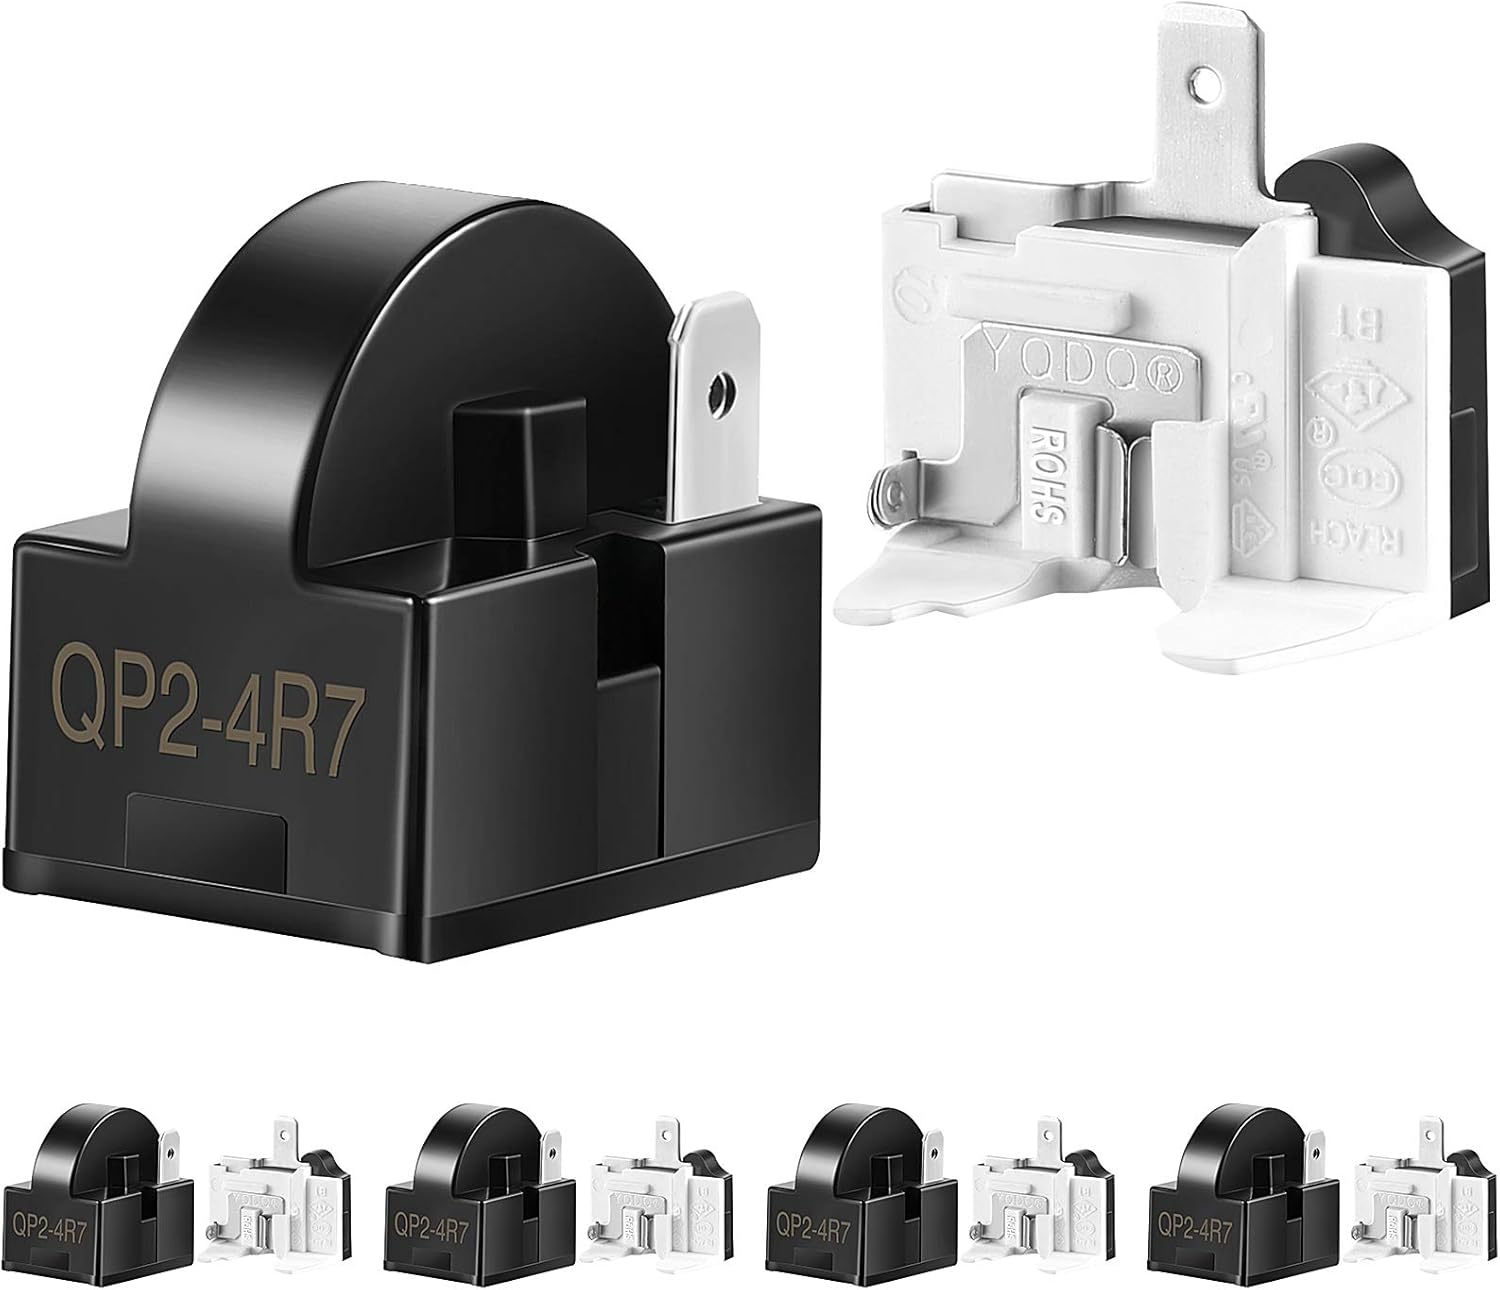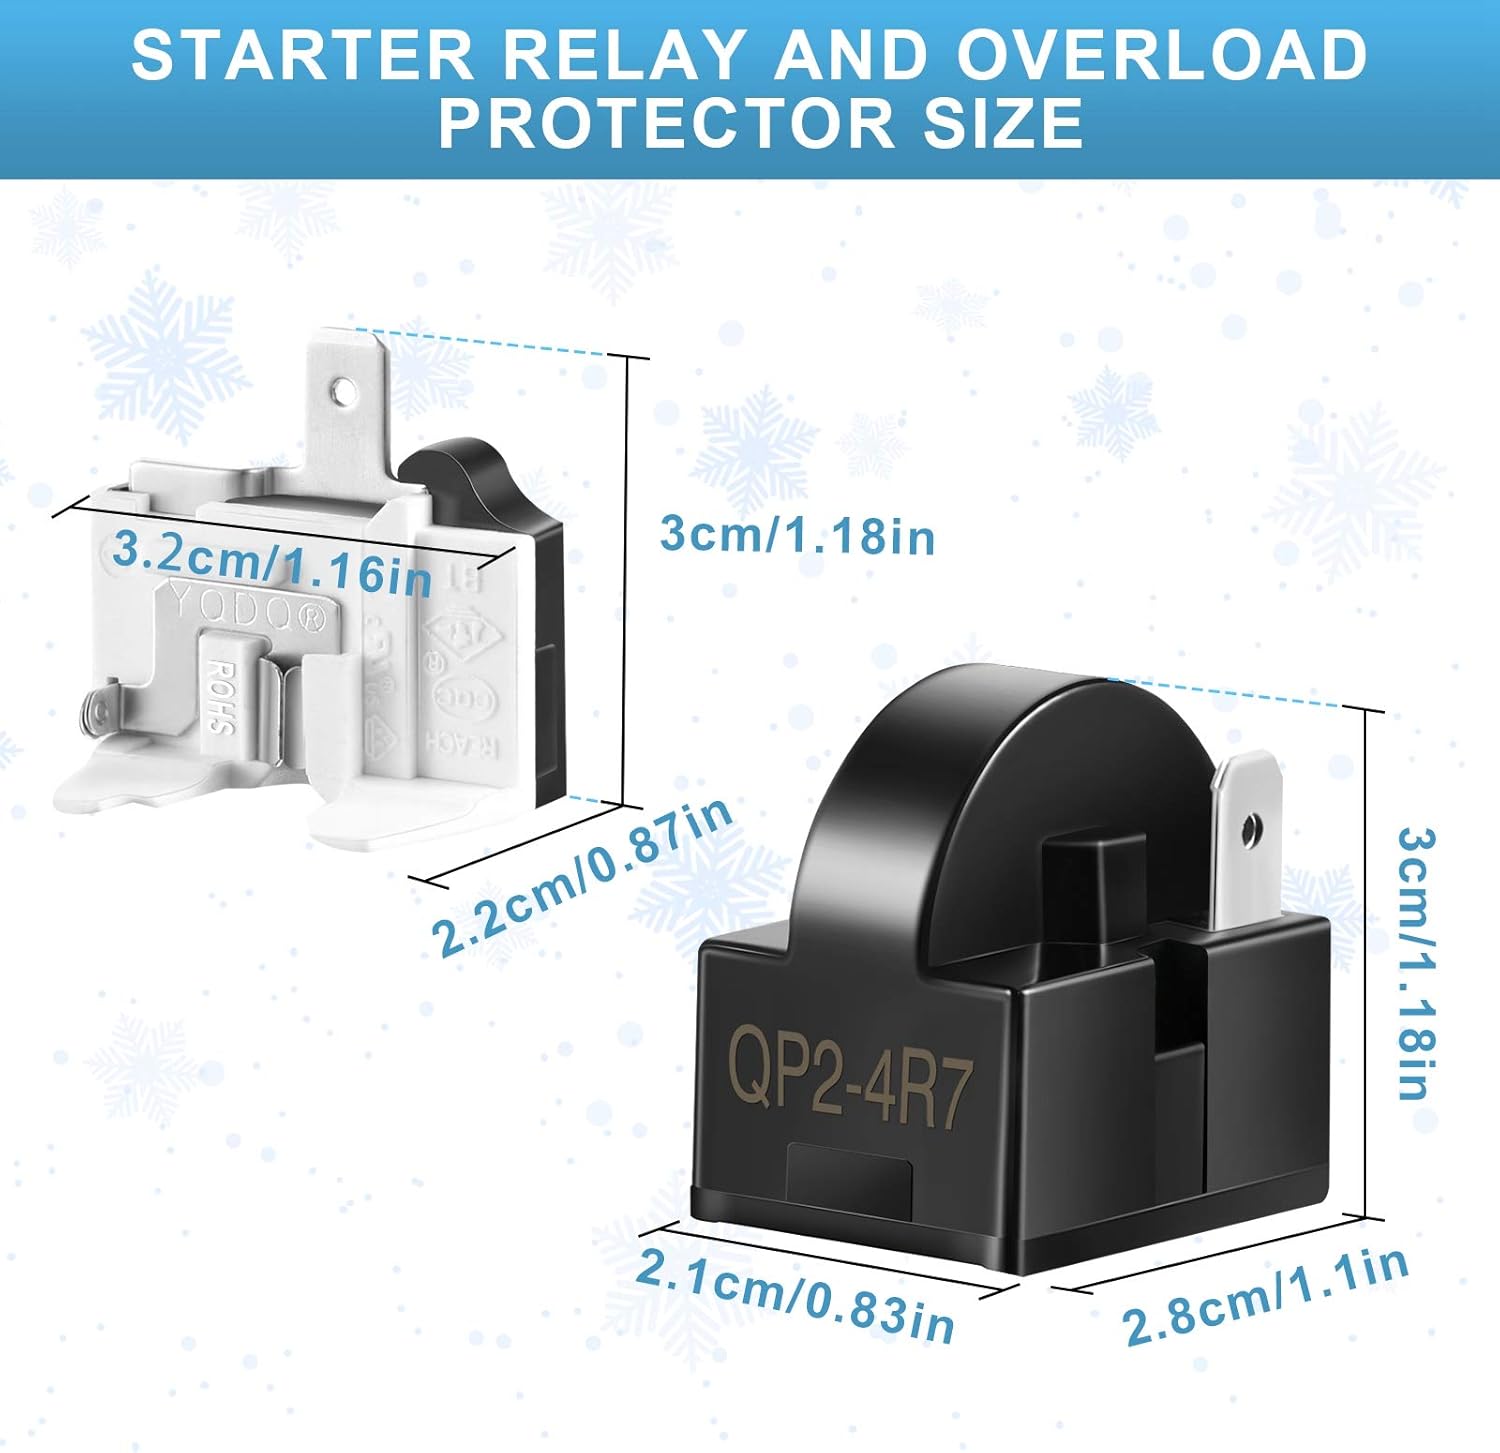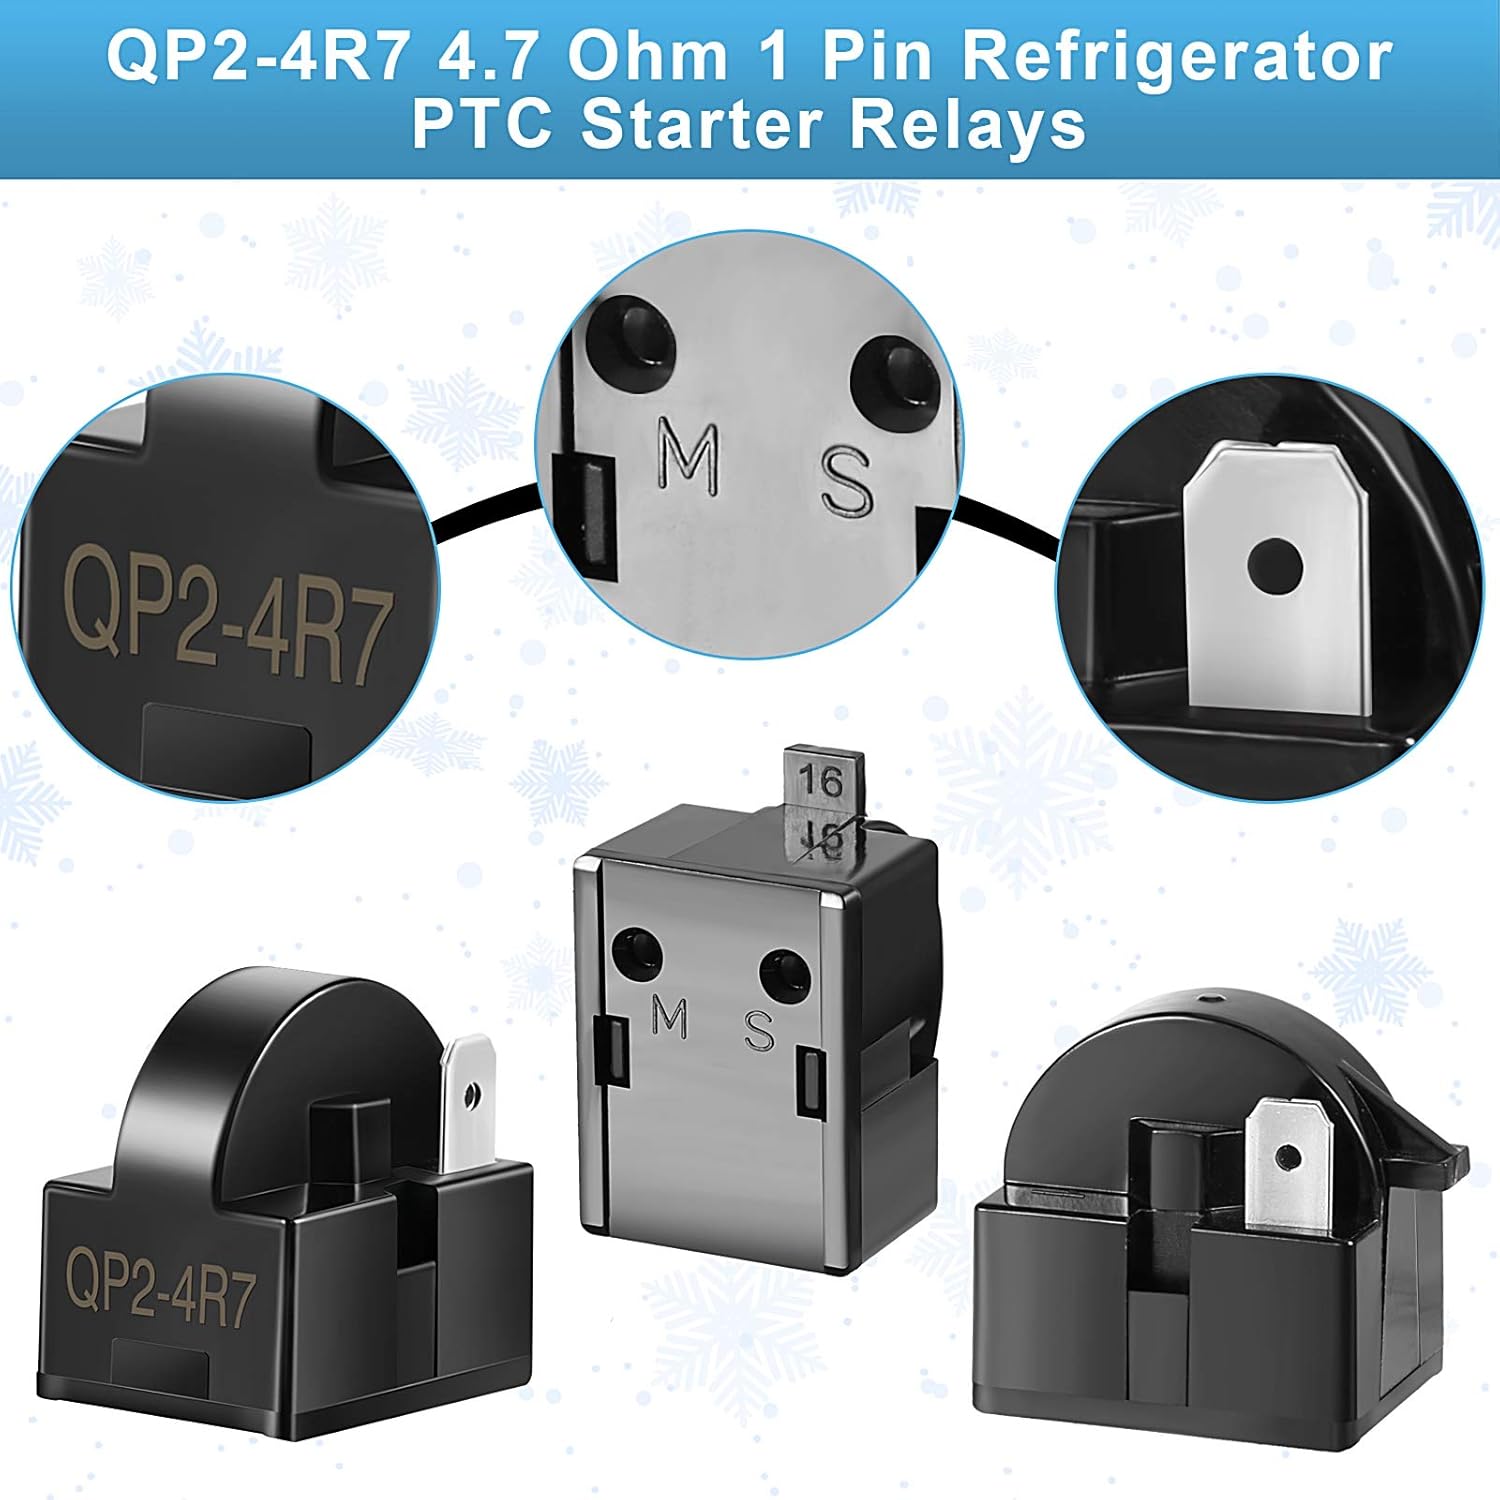
10 Pieces Refrigerator Starters QP2-4R7 4.7 Ohm 1 Pin Refrigerator PTC Starter Relays and 6750C-0005P Refrigerator Overload Protectors Refrigerator Parts Accessories
Category: Tools & Home Improvement
Features:Have a nice performance:It will take you little time to install these starter relays and refrigerator overload protectors, which helps to avoid you from looking for another refrigerator. They keep up the good work, and you will not worry about having the same trouble with your refrigerator.Useful gifts:PTC starter relays and refrigerator overload protectors can work well and restore the cold air in the refrigerator. For friends who need these parts, they are also practical gifts.Specifications:QP2-4R7 4.7 ohm 1 pin refrigerator PTC starter relay:Material: plasticSize: 3.2 x 2.1 x 2.9 cmNumber of pins: 1Color: blackQuantity: 5 pieces6750C-0005P refrigerator overload protector:Material: brassColor: white and blackQuantity: 5 piecesThe package includes:5 x QP2-4R7 4.7 ohm 1 pin refrigerator PTC starter relays5 x 6750C-0005P refrigerator overload protectors
Features: Package content: there are 5 pieces of 4.7 ohm 1-pin PTC starting relays and 5 pieces of 750C-0005P refrigerator overload protectors in the package, it is enough for you to apply and replace inoperative parts of the refrigerator | Compatible models: refrigerator overload protectors can effectively prevent the compressor in the refrigerator from overheating, they can be effective replacements for these parts, such as AP4439459, 1357963, AH3529540, EA3529540, PS3529540; What you should note is that you need to check the list of compatible models in the product description; Please make sure your refrigerator is correctly matched before purchasing the models so as to order the correct compatible parts | PTC starting relay: the PTC starter relay is a universal starter relay, applied in various brands of mini refrigerators and coolers; However, our refrigerator starter is only compatible with QP2-4R7 single-ended relays, please consider before buying | Easy to install: the refrigerator start relays are durable, reliable and not easy to rust thanks to plastic and brass materials; It is worth mentioning that they are easy to install, and you can just replace the parts directly, which helps to cool the refrigerator and resume normal operation | Wide applications: the 4.7 ohm 1-pin PTC start relays and 6750C-0005P refrigerator overload protectors are compatible with most mini refrigerators, compact refrigerators, beverage and beer coolers, deep freezers, wine refrigerators, etc., they have a wide range of uses, and in addition, they are so practical and important that they are necessary components of refrigerators